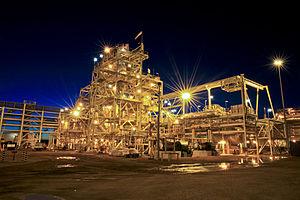
La mine de Ravensthorpe est une mine à ciel ouvert de nickel et de cobalt située en Australie-Occidentale. Elle a été vendue en 2009 par BHP Billiton à First Quantum Minerals pour 340 millions de $.